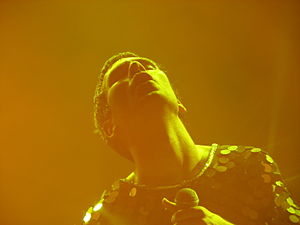
Jamie Lidell
Lidell, 2006
Jamie Lidell er en sanger/producer fra Storbritannien.